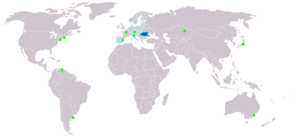
Le roumain est une langue appartenant au groupe des langues romanes orientales de la branche romane de la famille des langues indo-européennes. Il est couramment parlé par environ 28 millions de locuteurs et 4 millions en tant que langue seconde, principalement en Roumanie et en Moldavie.